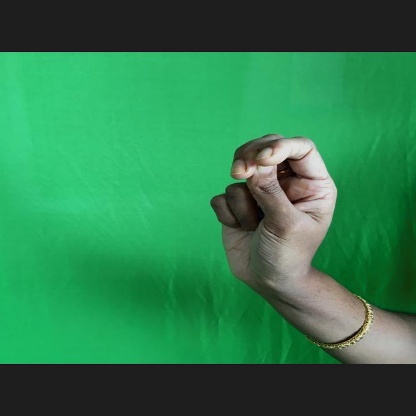
Mudra: Katakamukha